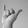
ASL letter: Y